León, Guanajuato

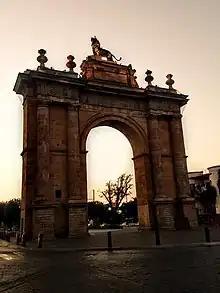
Causeway Arch's Heroes

The current Municipal Palace is of the Ionic order and occupies part of the site of the old "Colegio Grande del Seminario de los Padres Paulinos" (Grand Seminary College for Pauline Priests) who had to abandon the city in 1860.